Kieron Dyer

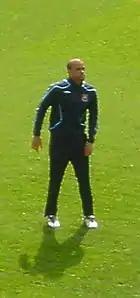
Dyer warming-up before game for West Ham, April 2009

Dyer completed a move to West Ham on 16 August 2007 for £6 million, signing a four-year deal. He made his debut for West Ham in a 1–0 away win at Birmingham City on 18 August 2007. However, this was one of the few positives in Dyer's time at West Ham as he was thereafter blighted by injury. Just ten days after his debut, he was stretchered off after a tackle by Joe Jacobson in a League Cup match against Bristol Rovers that resulted in his right leg being broken in two places. Dyer subsequently missed the rest of the 2007–08 season. His injury was re-assessed in August 2008, when it was decided that a six-week specialist rehabilitation programme was required before he began pre-season training.